Ontario Highway 28

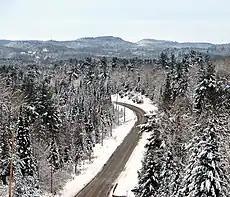
Highway 28 east of McArthur Mills

During the mid-1930s, Highway 28 was extended as far north as Apsley. This was accomplished by assuming existing Peterborough County roads along the Otonabee River as far as Burleigh Falls, via Lakefield. North of there, the department assumed the Burleigh Falls Road. Highway 28 was extended from Peterborough to Burleigh Falls on April 4, 1934.